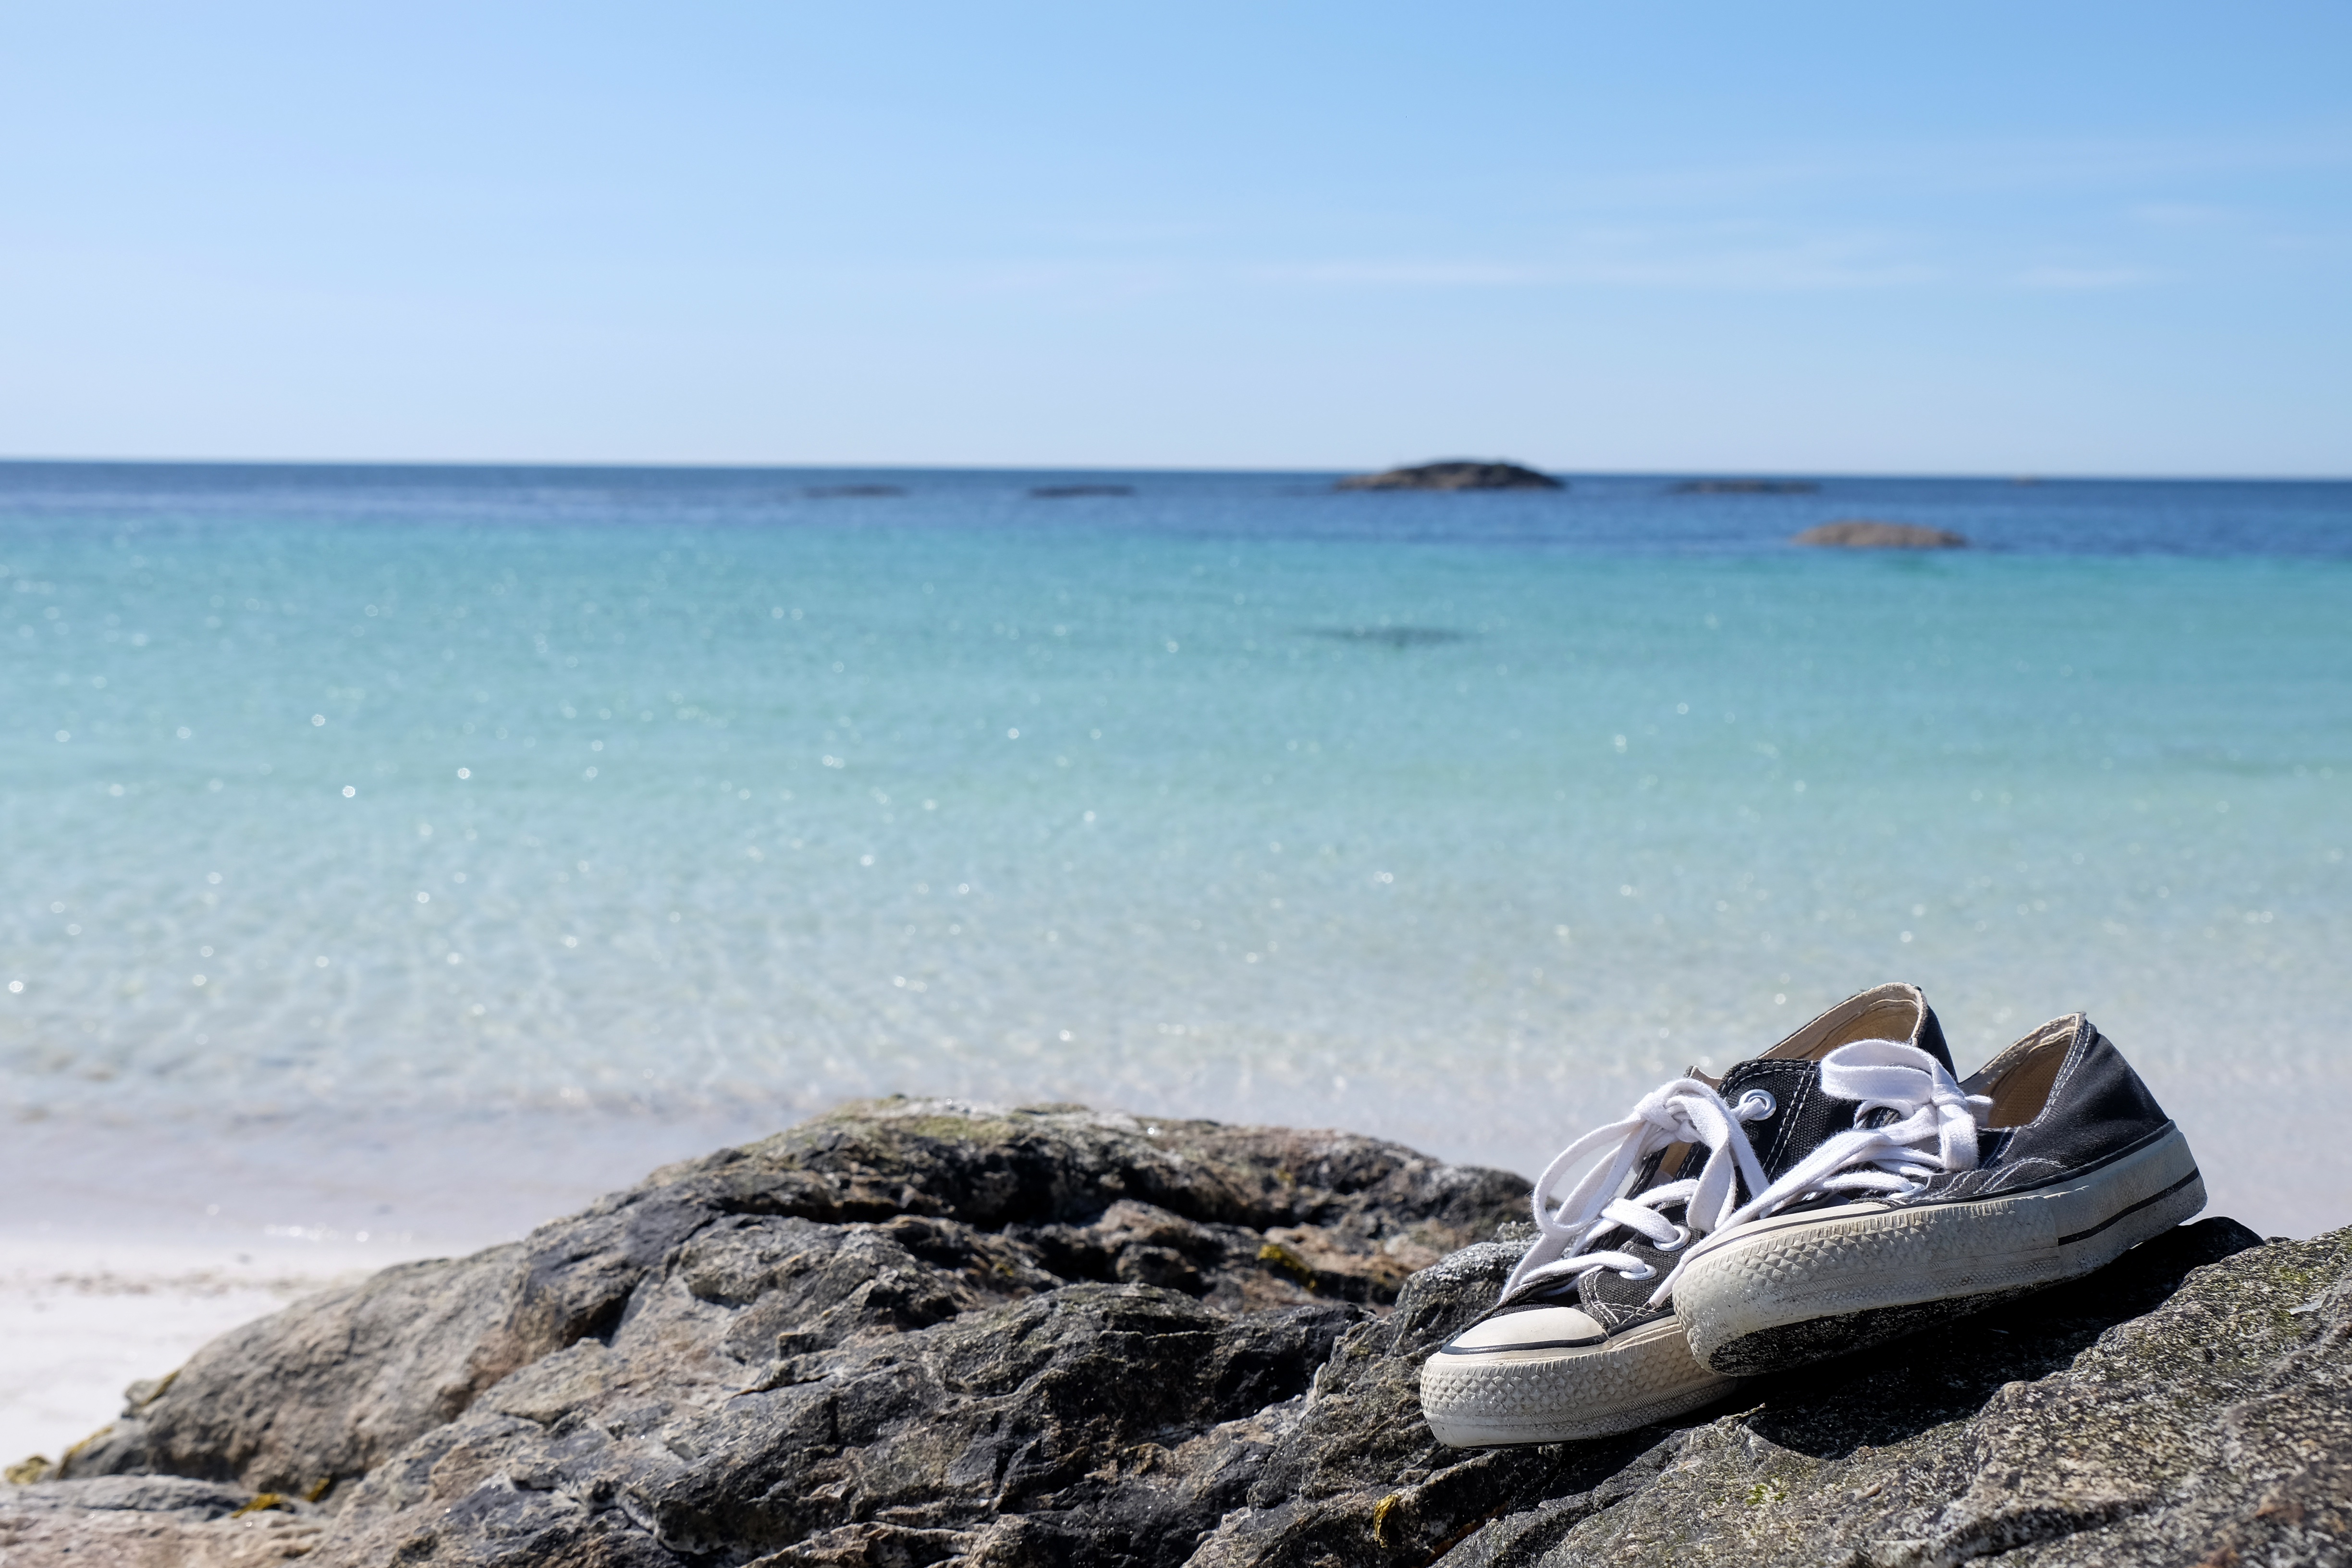
beach, sea, coast, sand, rock, ocean, horizon, shore, wave, vacation, bay, material, body of water, cape, wind wave